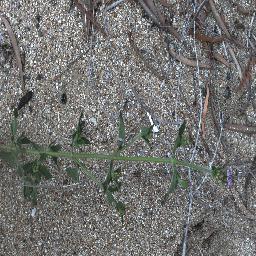
Label: siam_weed